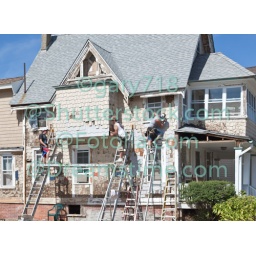
Beach house under remodeling in Ocean Grove - a small beach town New Jersey